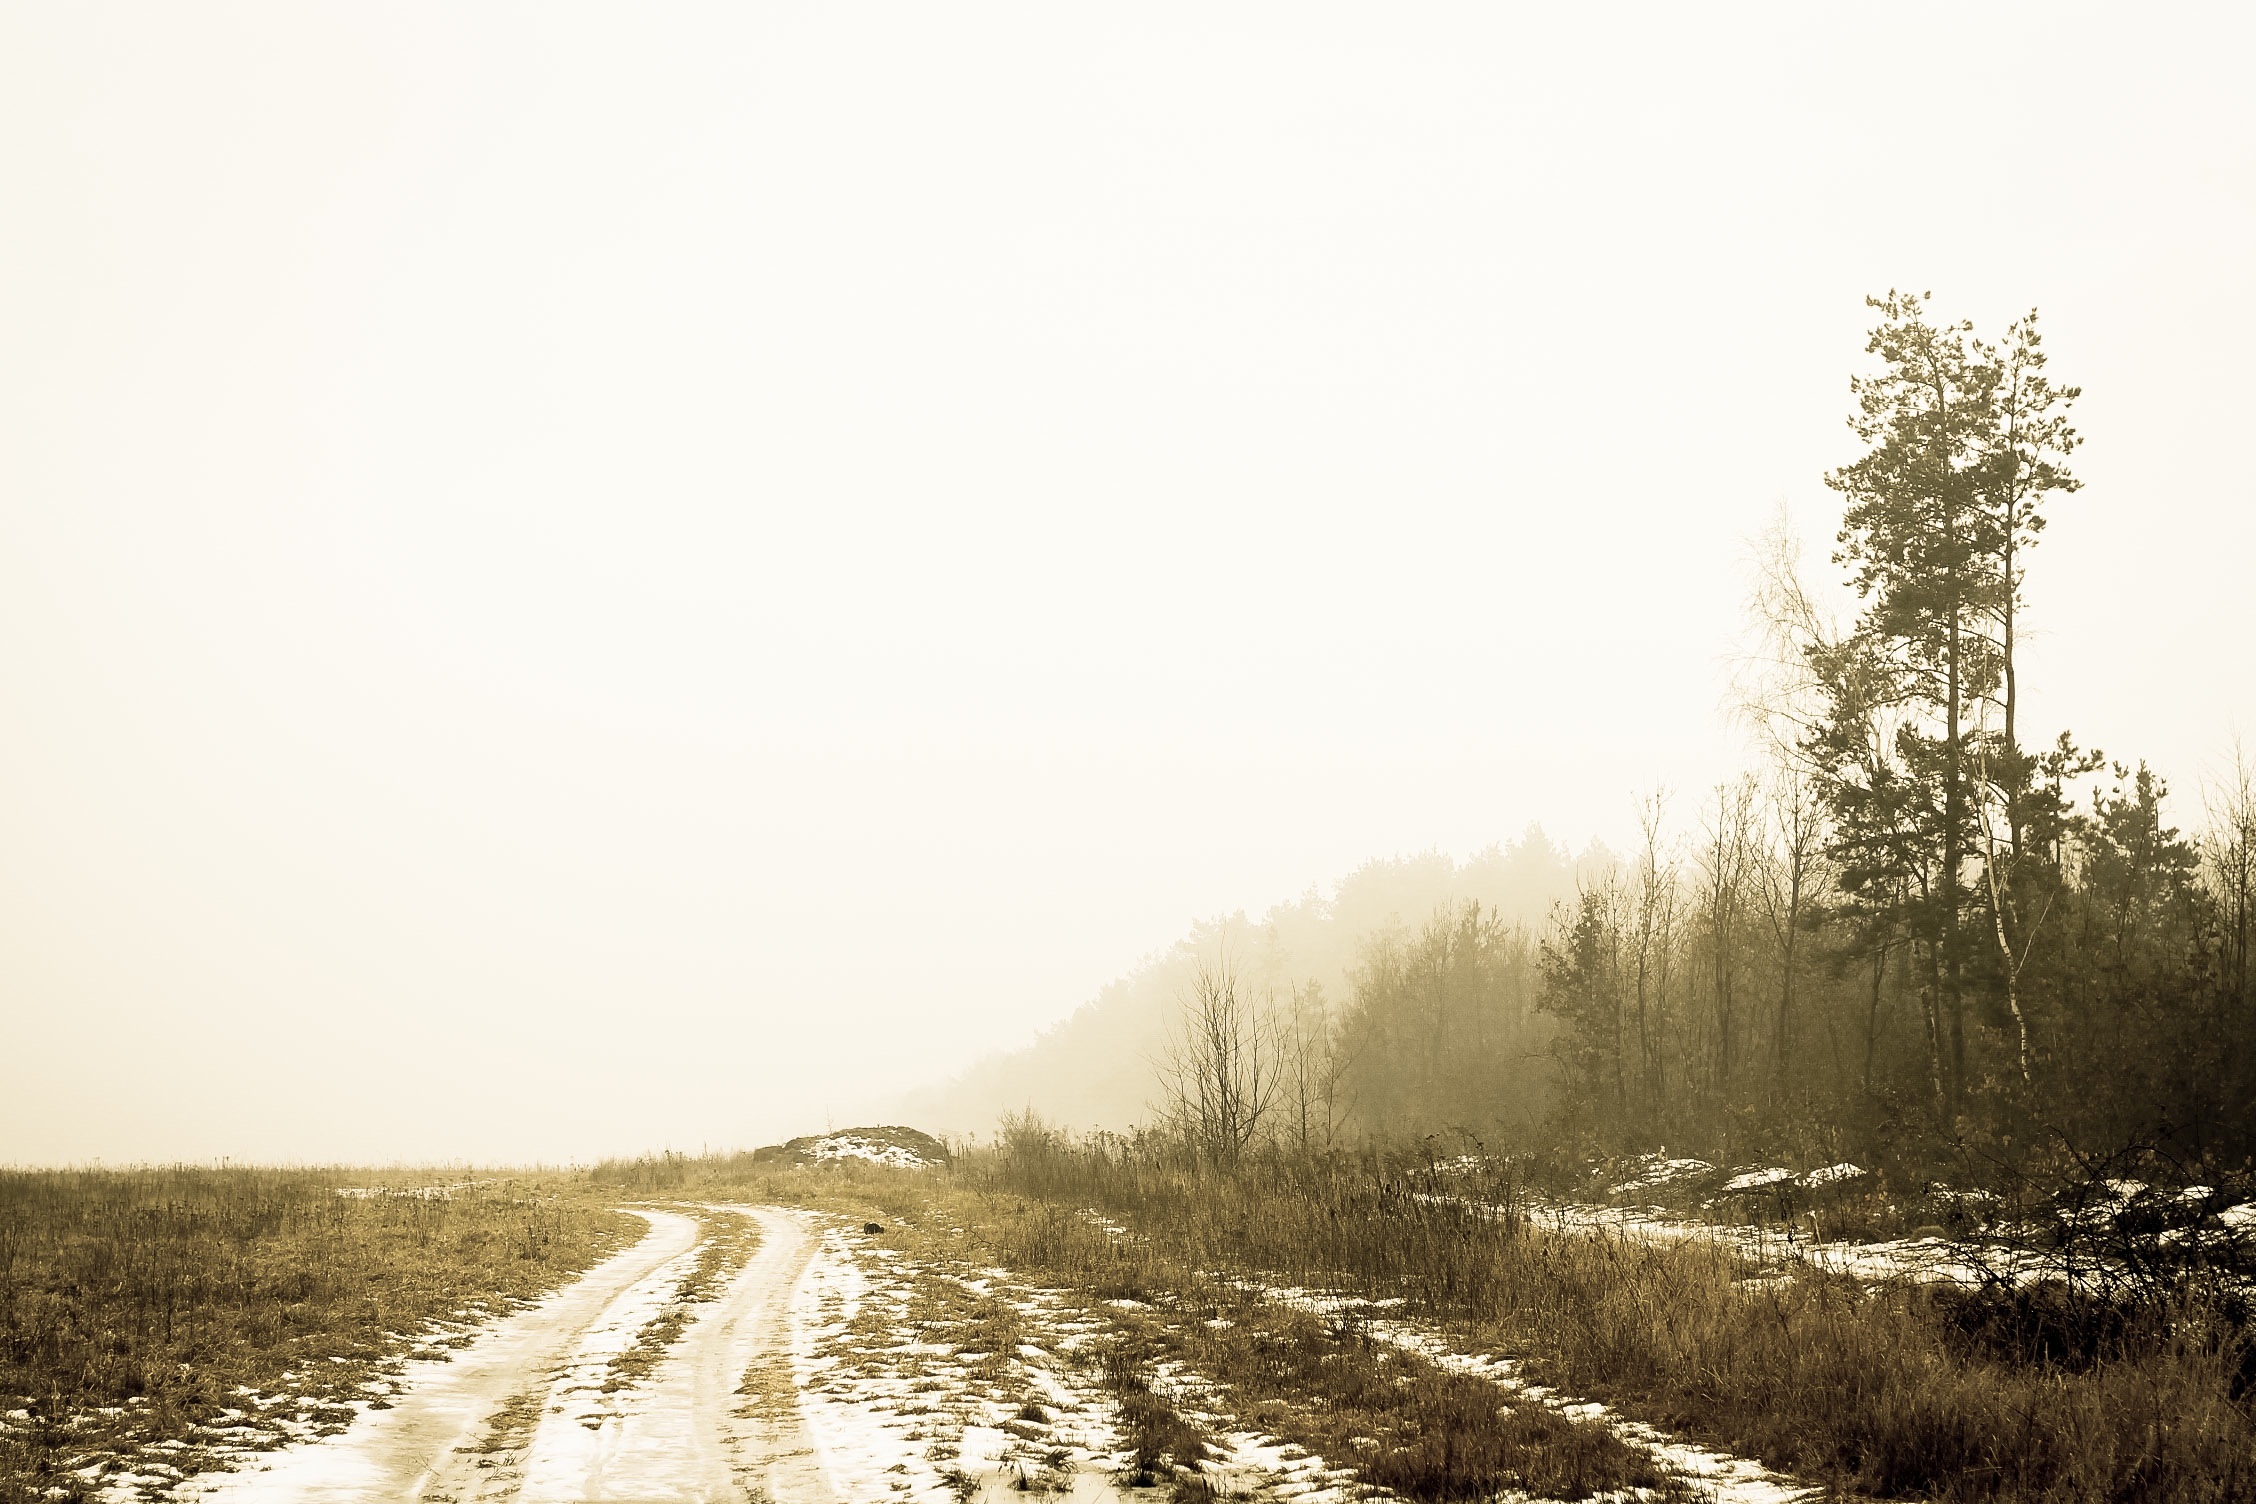
landscape, tree, nature, path, grass, snow, winter, fog, road, mist, sunlight, morning, country, dirt road, rural, weather, season, rural area, country side, atmospheric phenomenon, woody plant